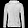
Label: Coat